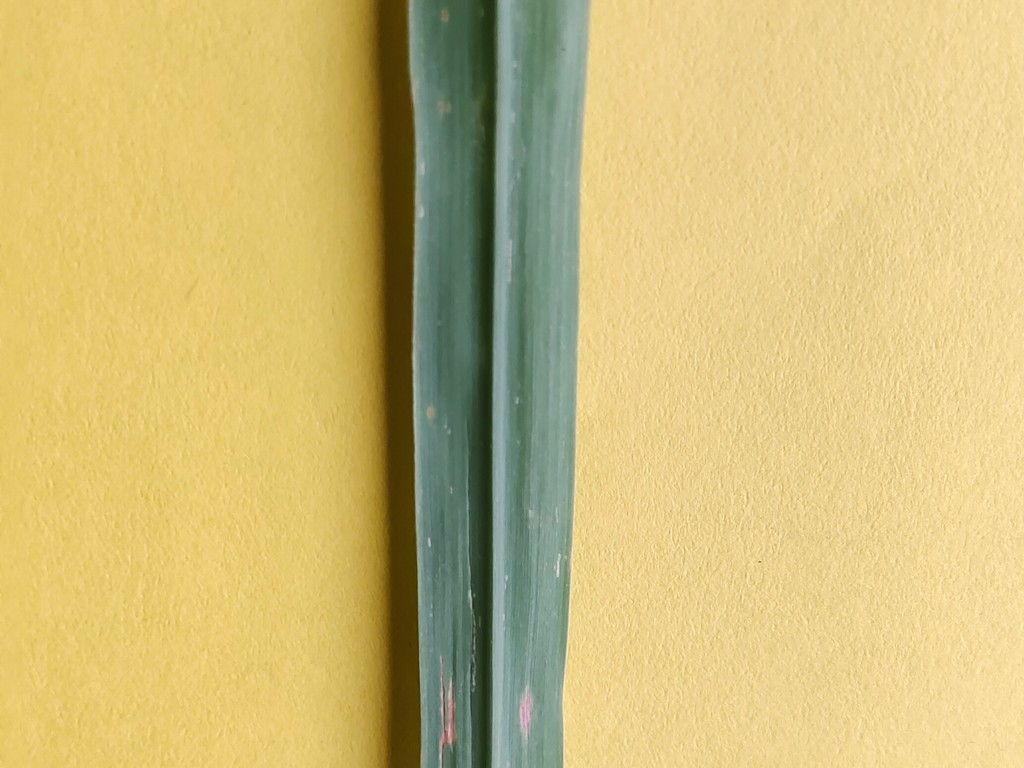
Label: Unhealthy